Aturia

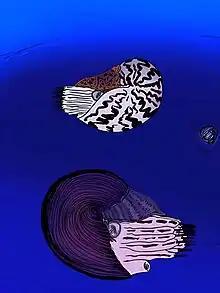
Comparisons of the nautilid cephalopods "Nautilus cookanum" (top) and "A. alabamensis" (bottom), from the Late Eocene Hoko River Formation, Oregon.

"Aturia" is likely derived from species of the genus "Aturoidea" of the family Hercoglossidae. Fossils of "Aturia" species are fairly cosmopolitan, being found from Paleogene-aged to Miocene-aged marine strata throughout the world: after the Miocene, the various species disappear from the fossil record. In contrast to Nautilidae, "Aturia" has no modern descendants.